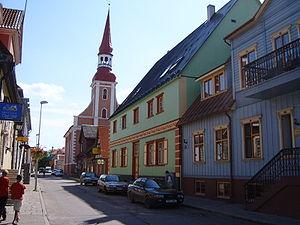
Pärnu est une ville située sur la côte de la mer Baltique, dans le sud de l'Estonie. La ville est un grand centre touristique et compte de nombreux restaurants, hôtels et des plages de baignade. Elle est traversée par un fleuve homonyme, Pärnu. Elle est parfois incorrectement appelée Pyarnu, qui est une mauvaise translittération du russe. Elle avait 40 401 habitants au 1ᵉʳ janvier 2012.
Cet article est partiellement ou en totalité issu de l’article de Wikipédia en allemand intitulé « Liste der Städte in Estland ».